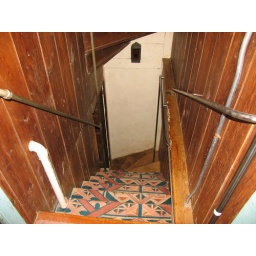
cedar bridge tavern near waretown nj revolutionary war pine barrens